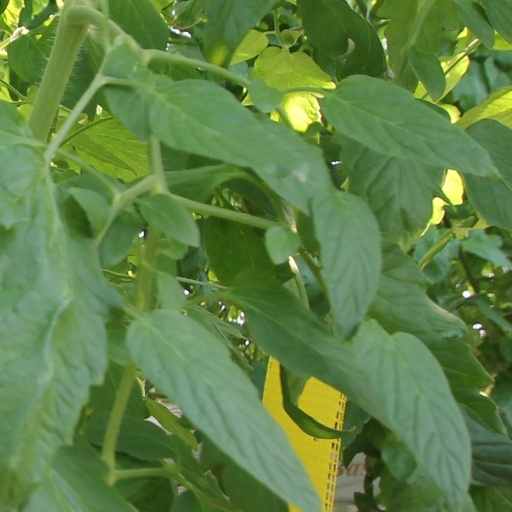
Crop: tomato